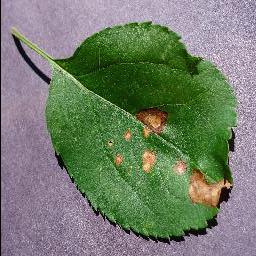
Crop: apple
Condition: black_rot